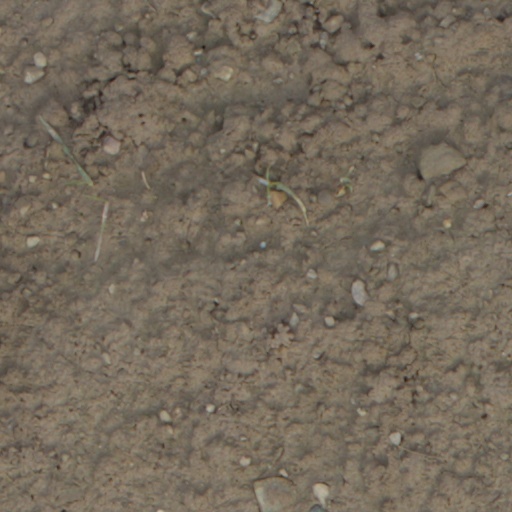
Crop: wheat